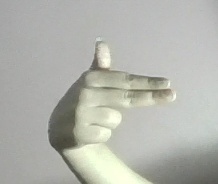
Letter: ghain